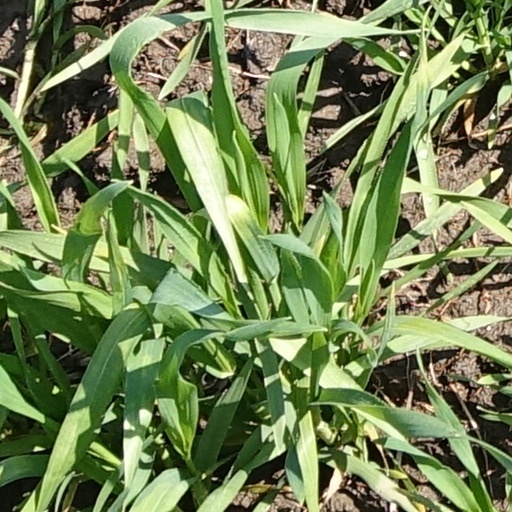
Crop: wheat